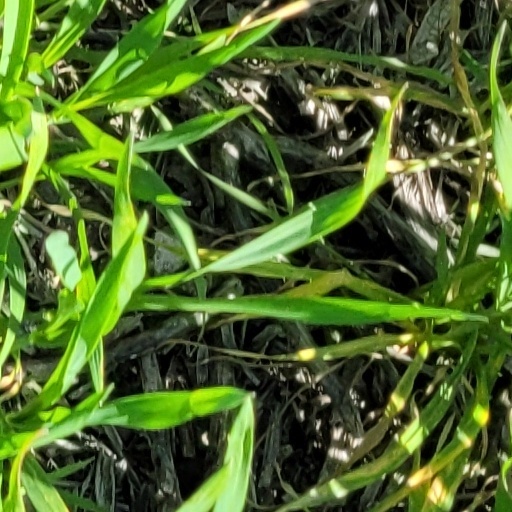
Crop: wheat